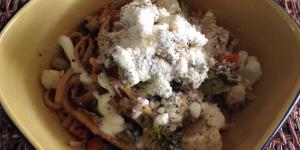
espaguetis integrales con verduras